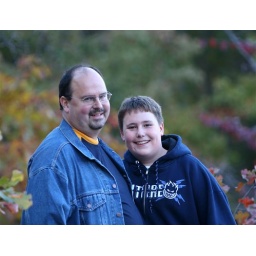
near elephant rocks missouri